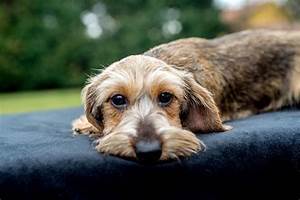
Label: cane